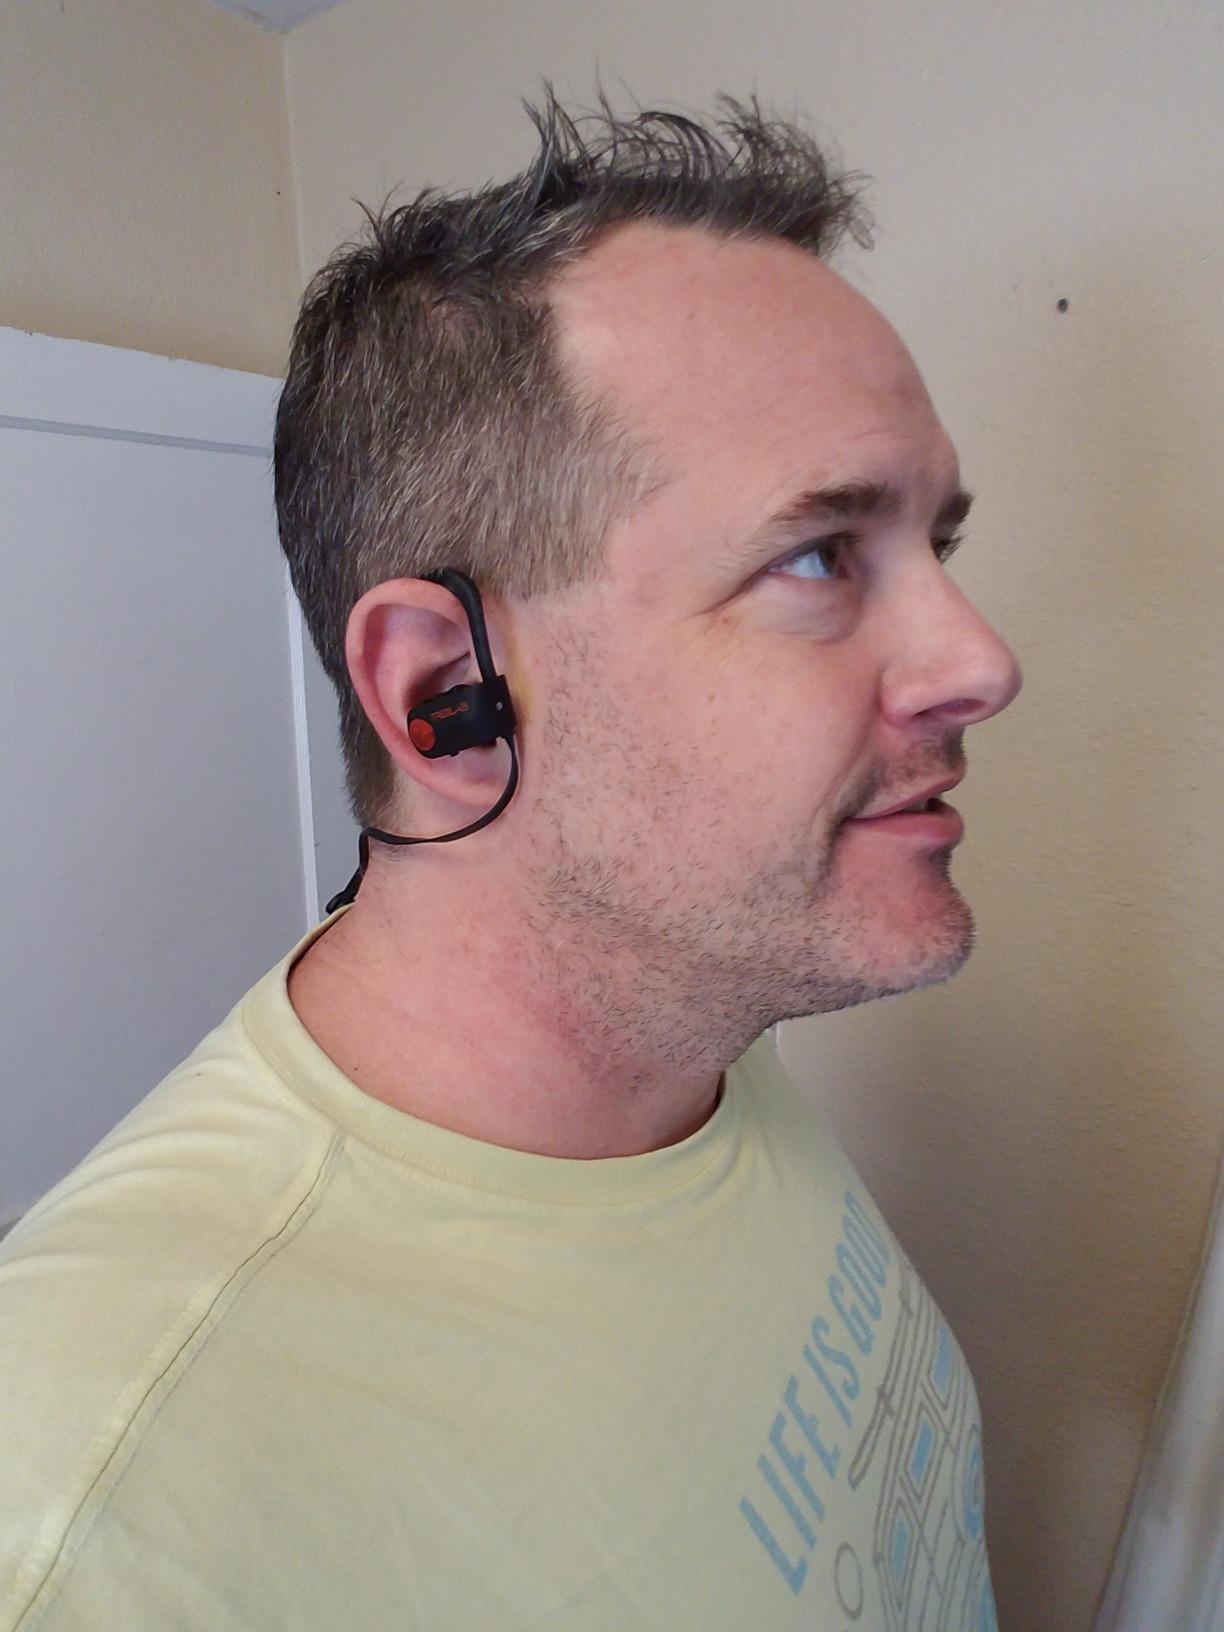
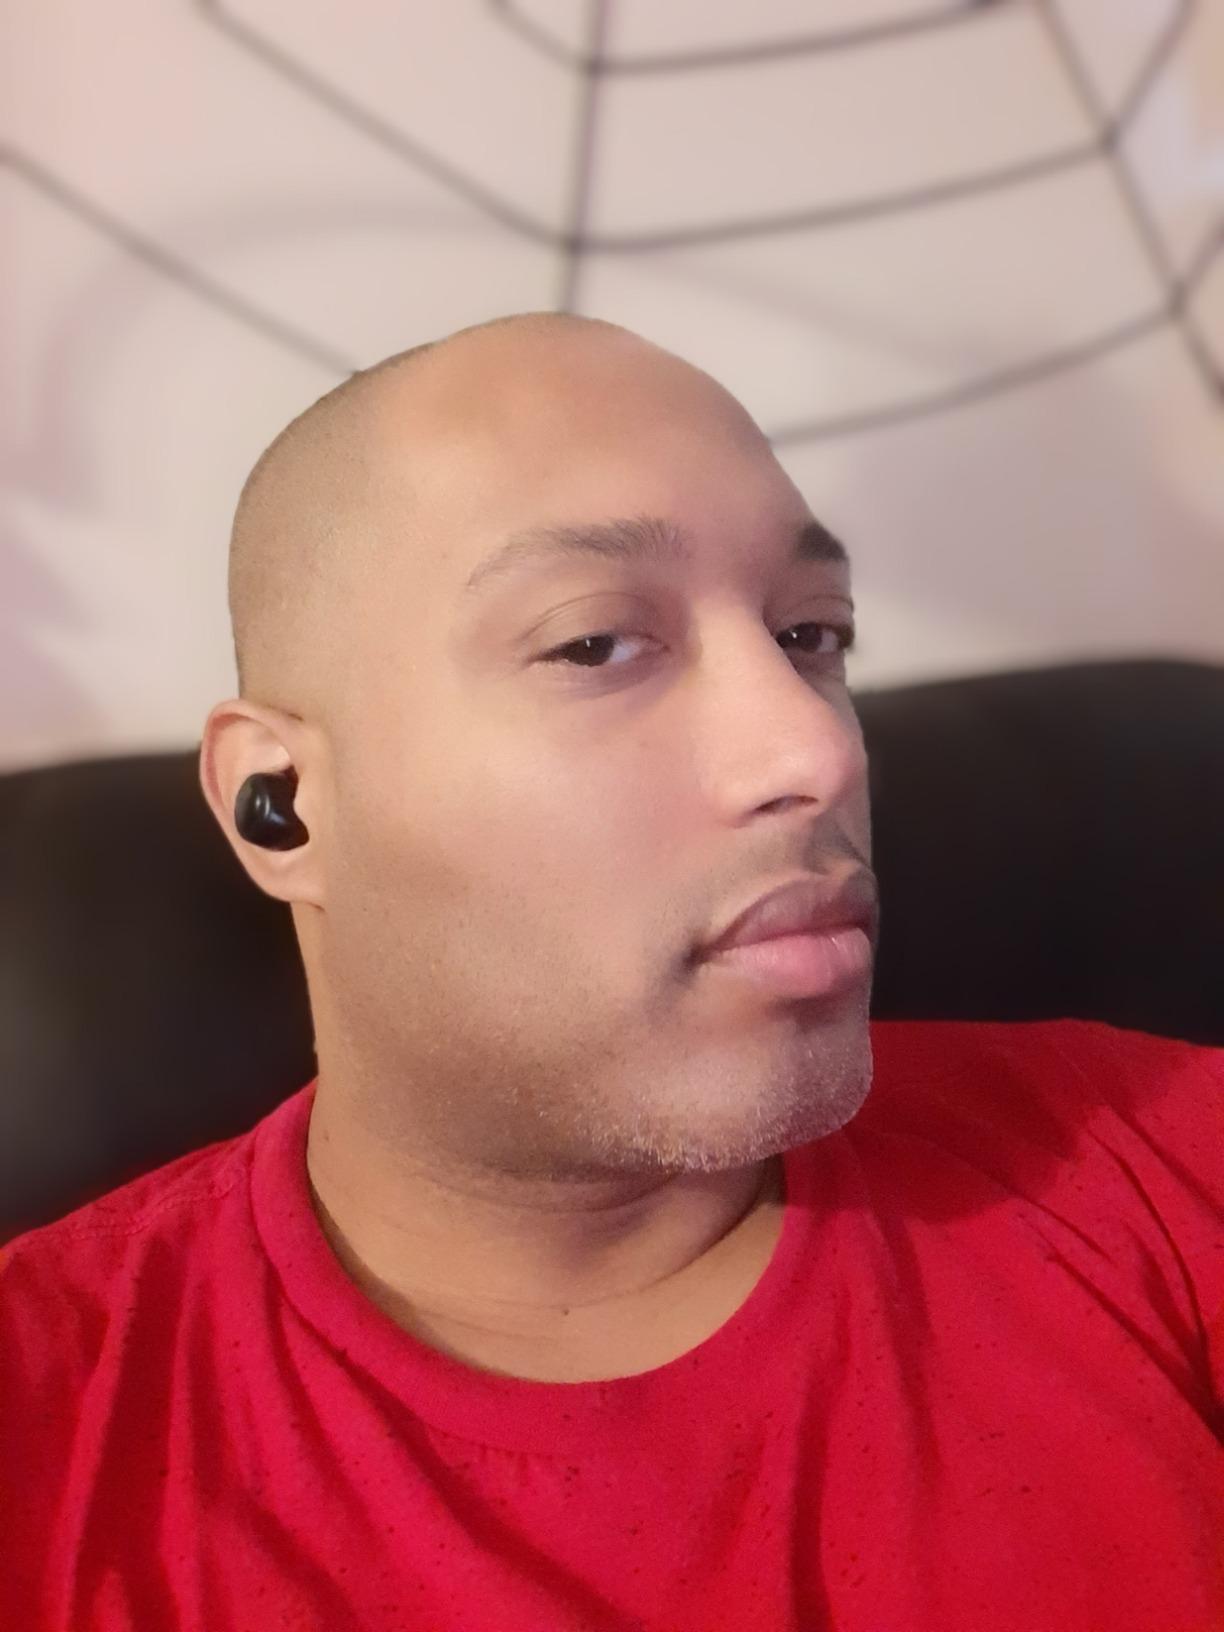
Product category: earbuds
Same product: no